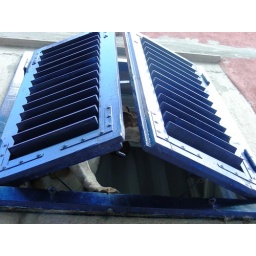
dog in a window